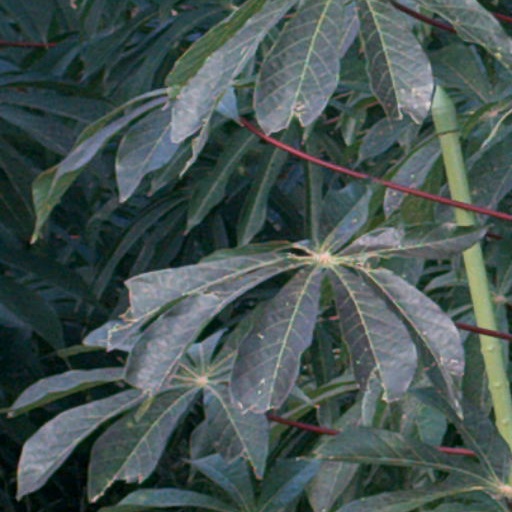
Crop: cassava